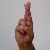
The image shows a hand gesture representing the letter 'R' in Indian Sign Language.